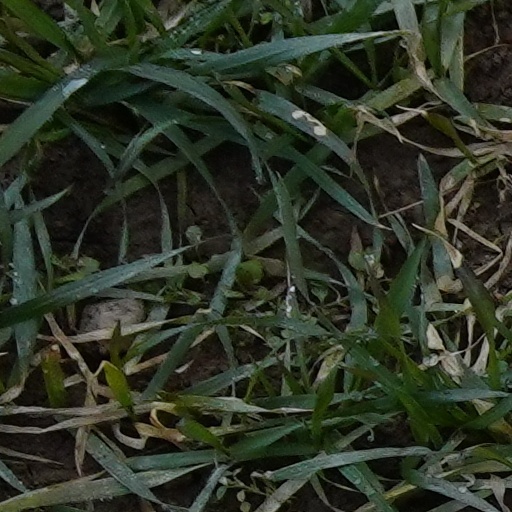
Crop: wheat